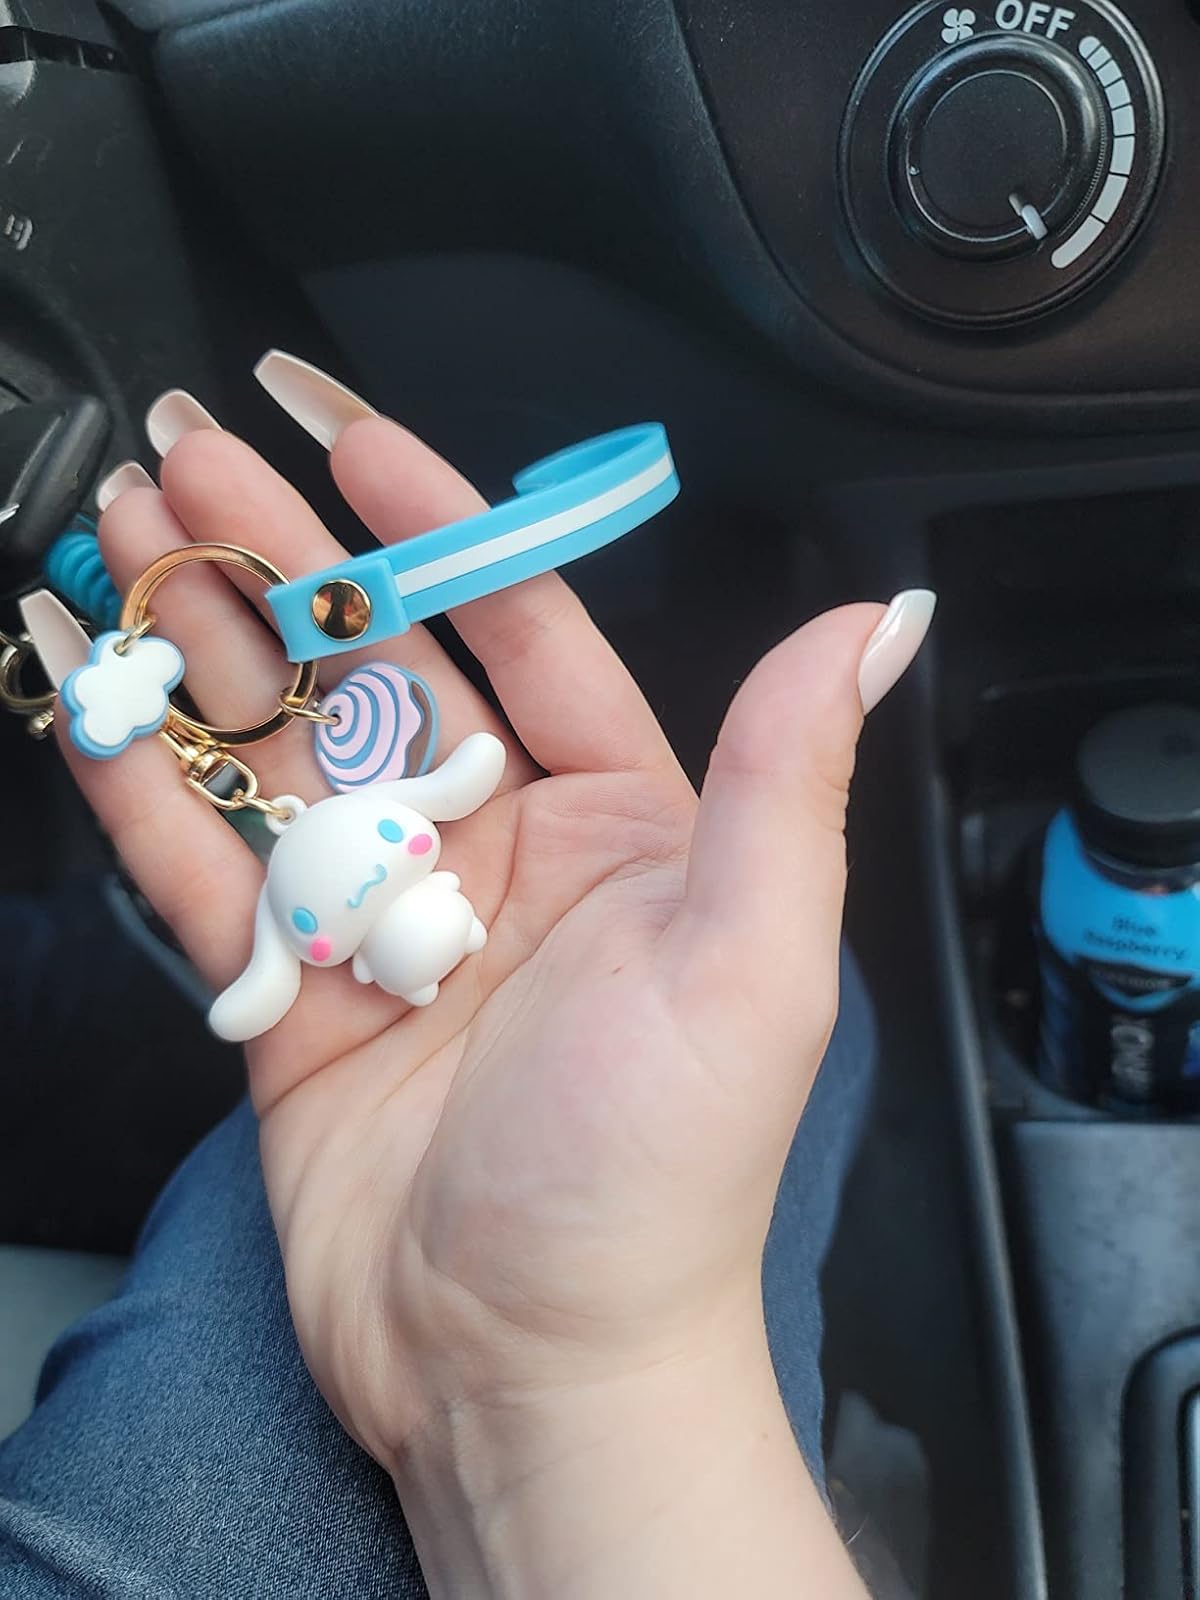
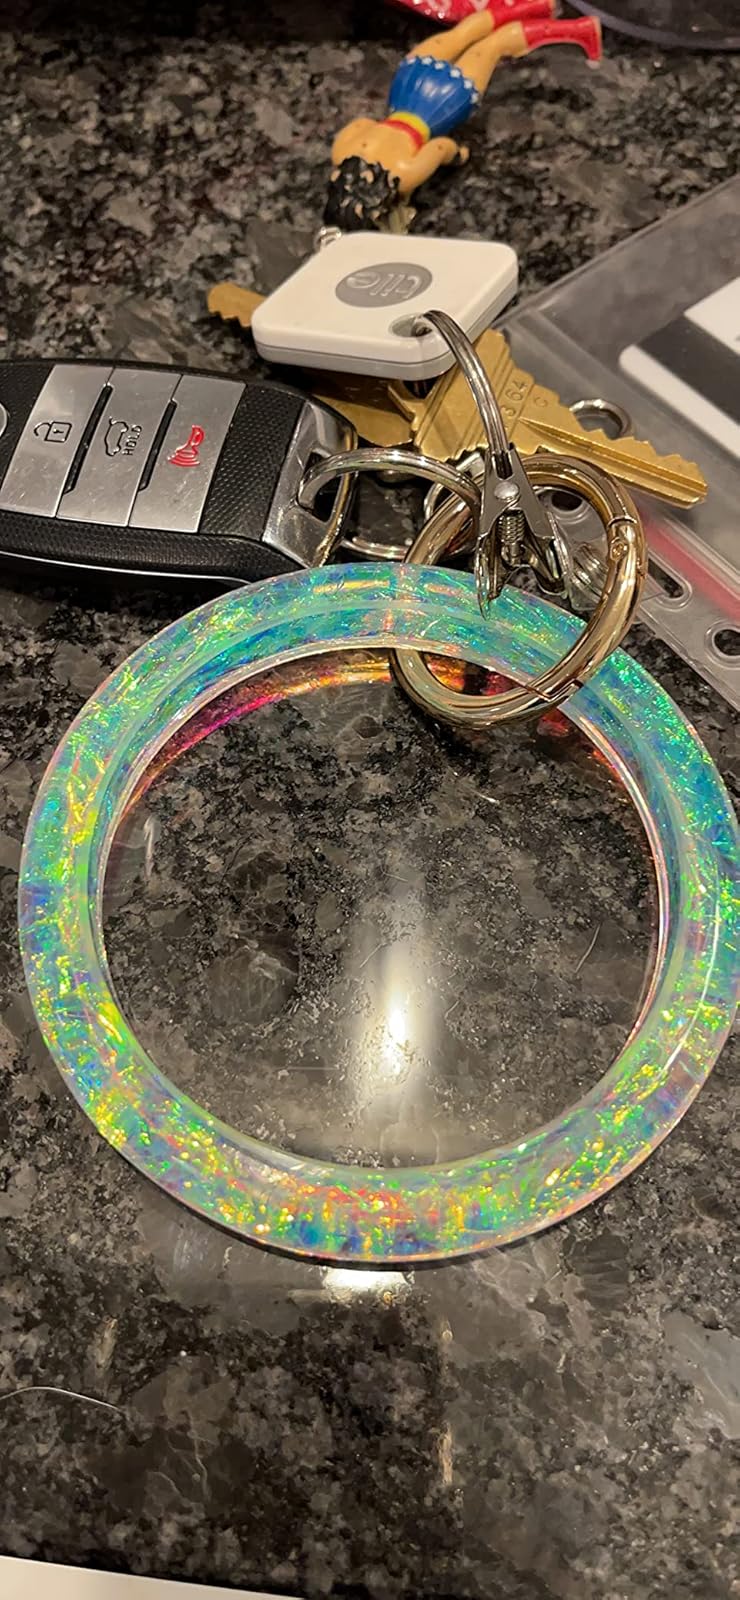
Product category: accessories_keychain
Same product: no